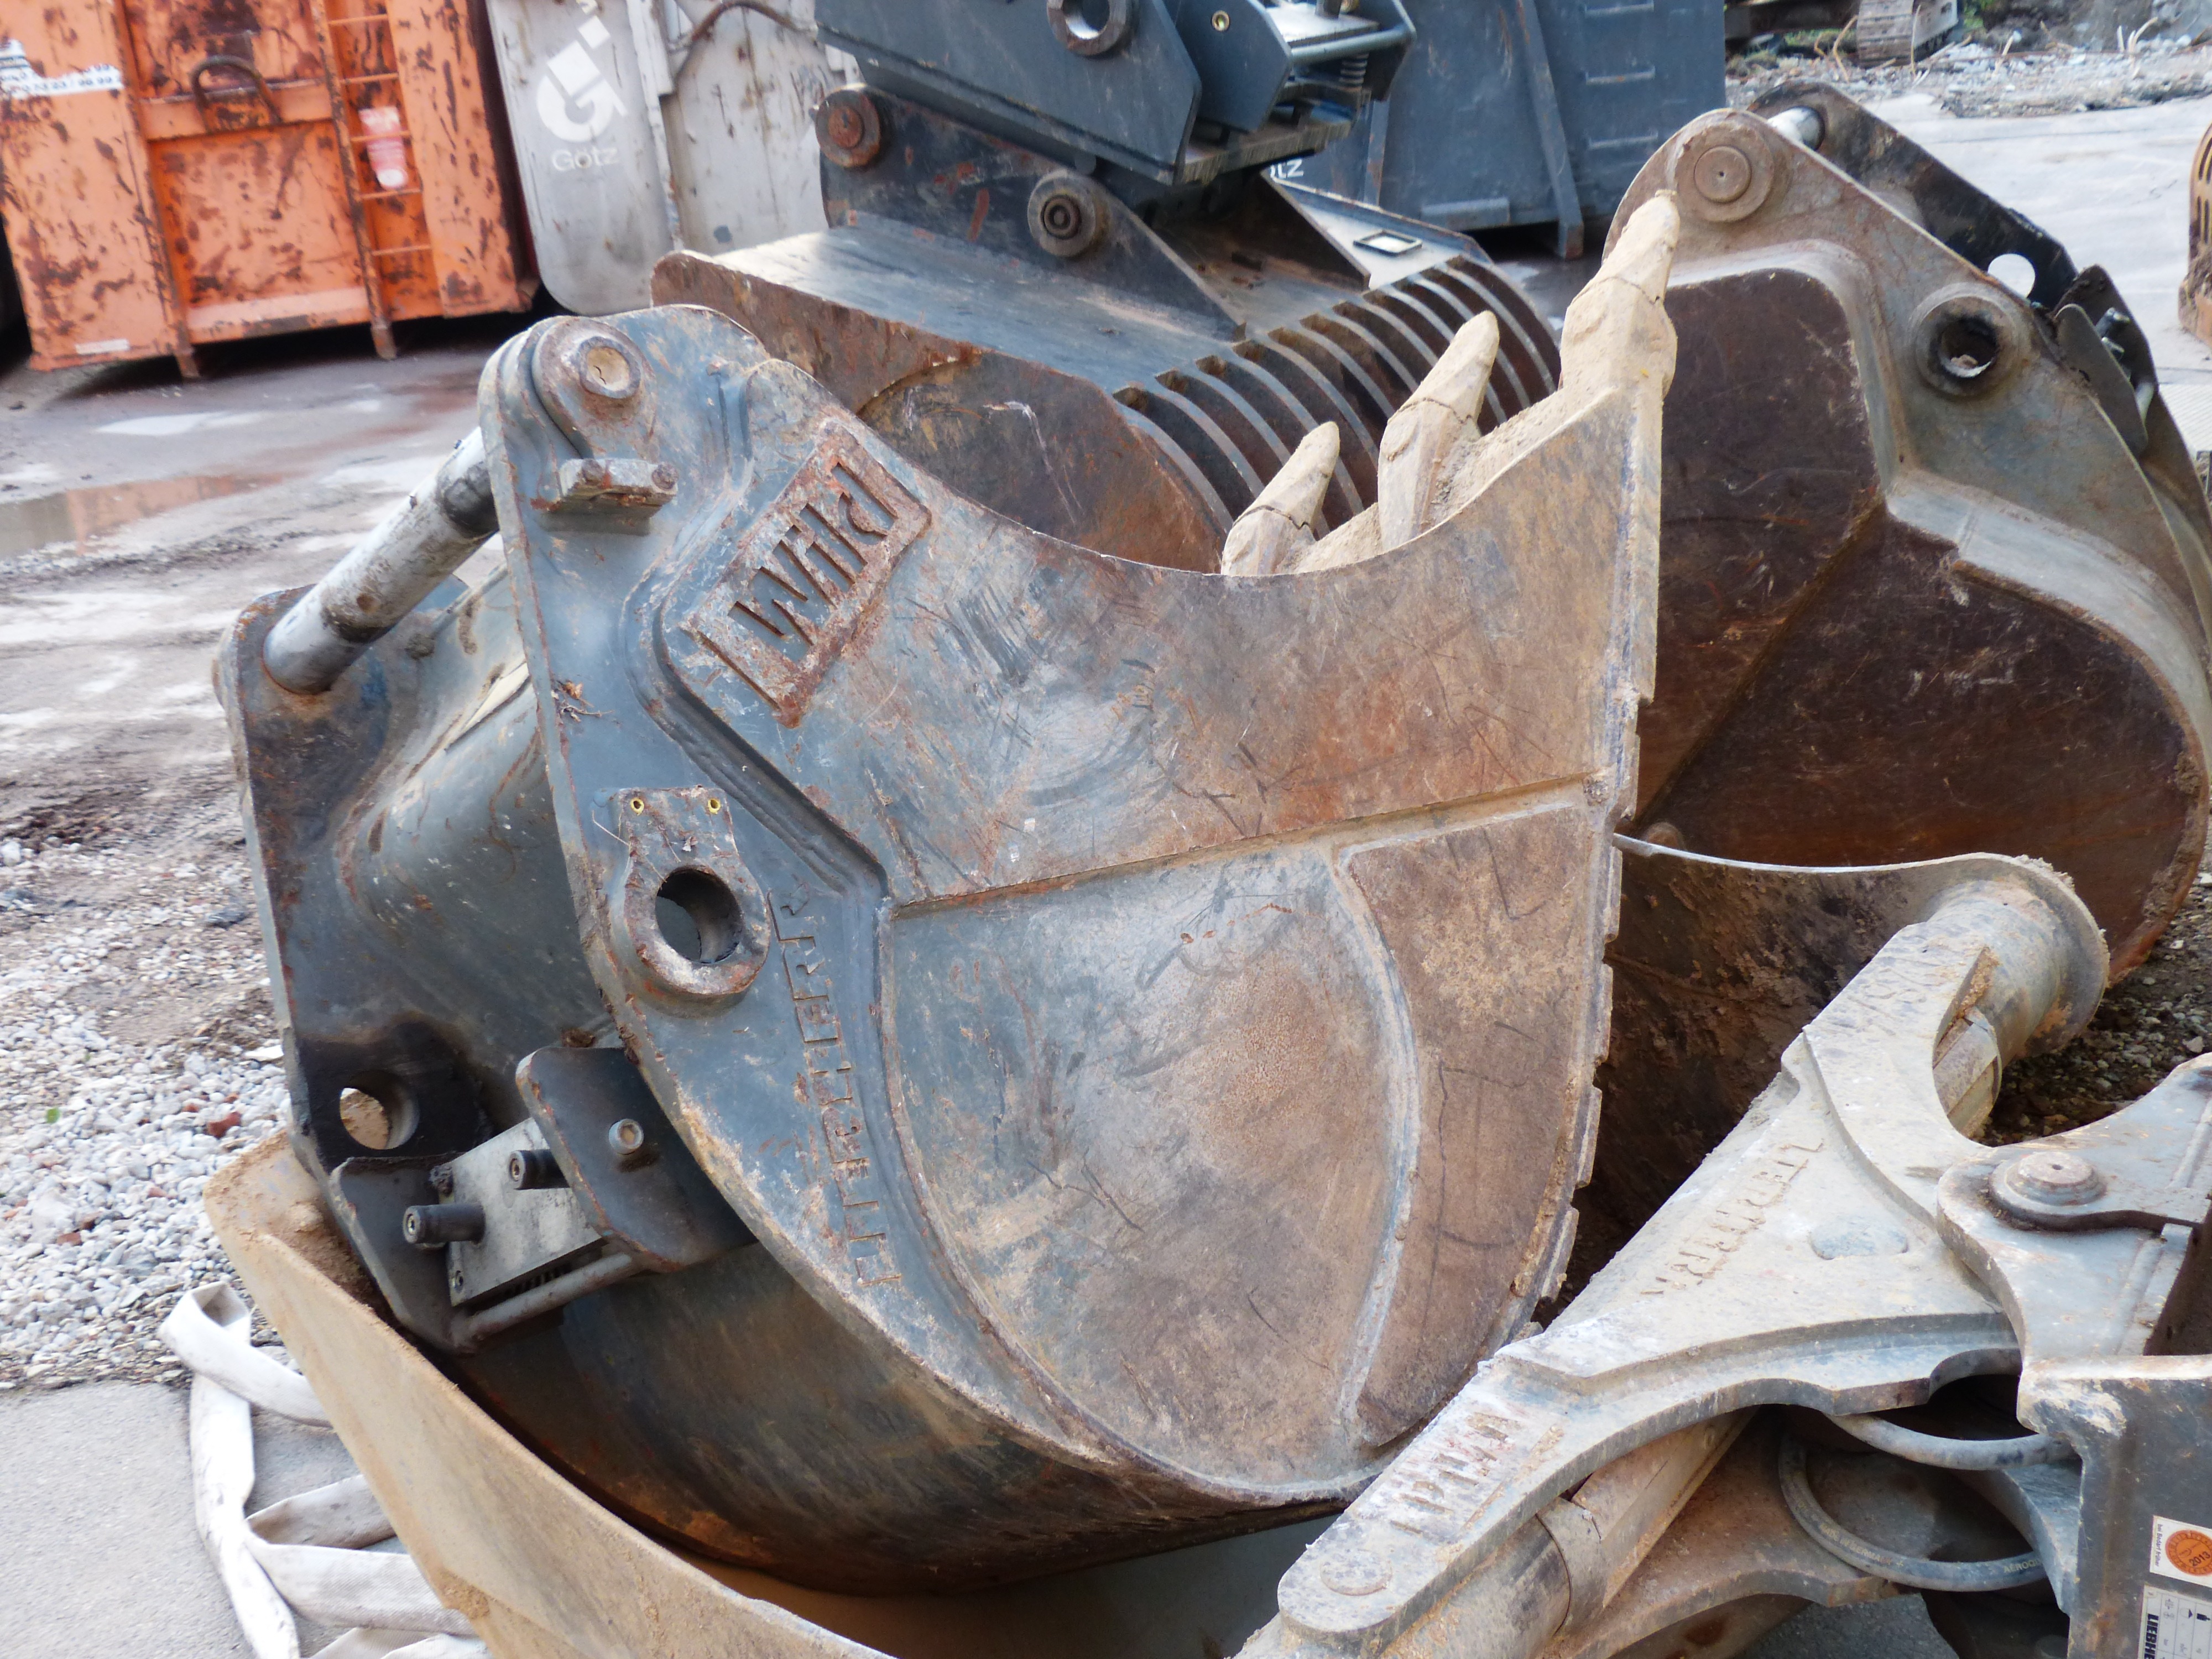
wood, technology, wheel, vehicle, metal, sculpture, engine, iron, blade, scrap, backhoe bucket